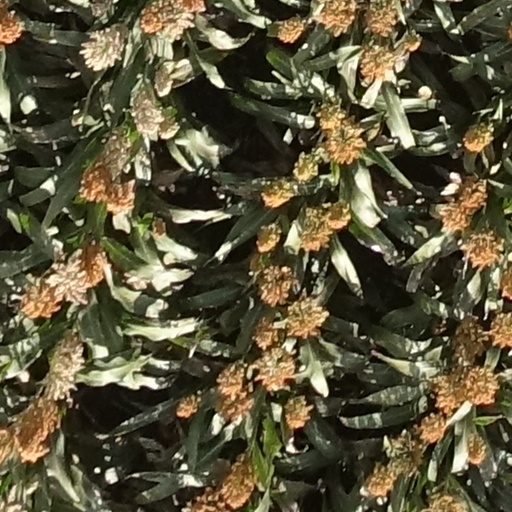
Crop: sorghum